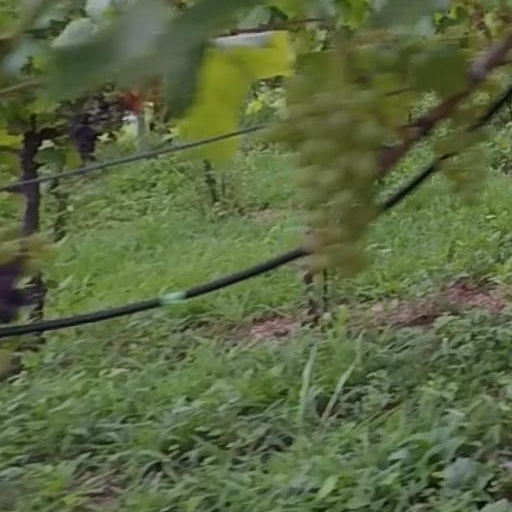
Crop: grape